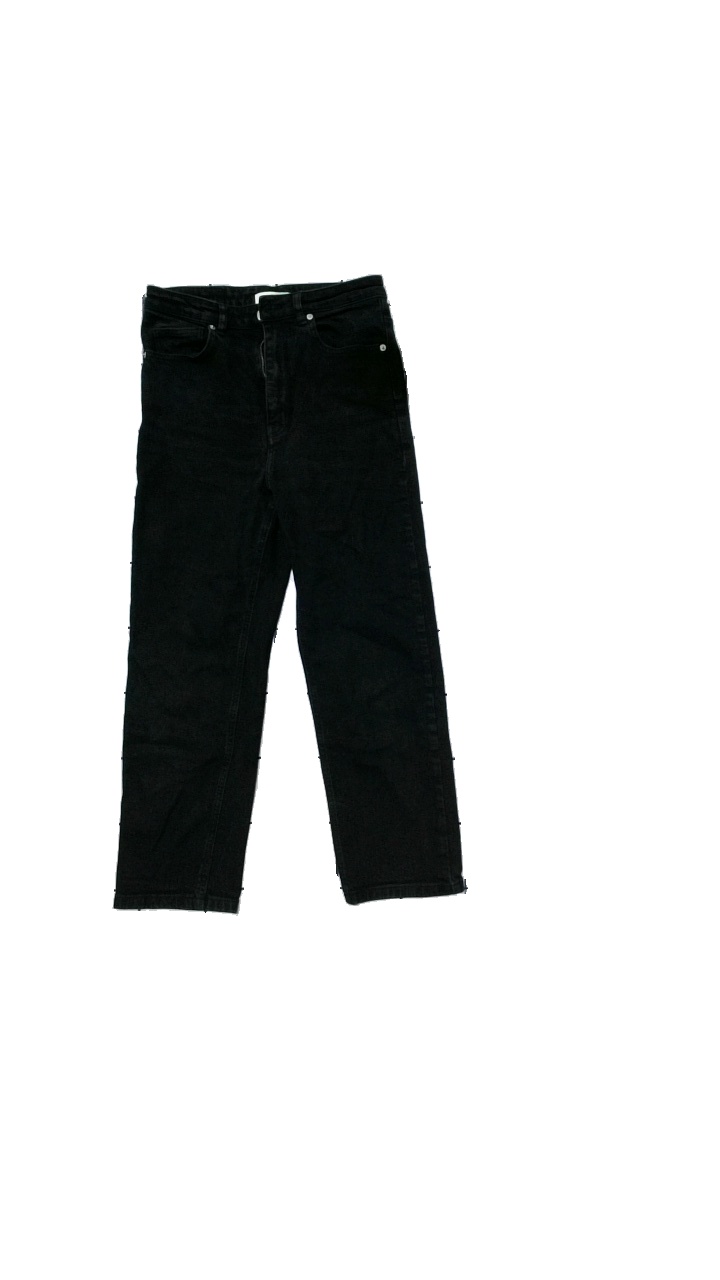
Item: Jeans (Ladies)
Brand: Carin Wester
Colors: Black
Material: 98% wool, 2% elastane
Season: All
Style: Denim
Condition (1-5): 4
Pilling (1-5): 4
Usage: Reuse
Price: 150-250